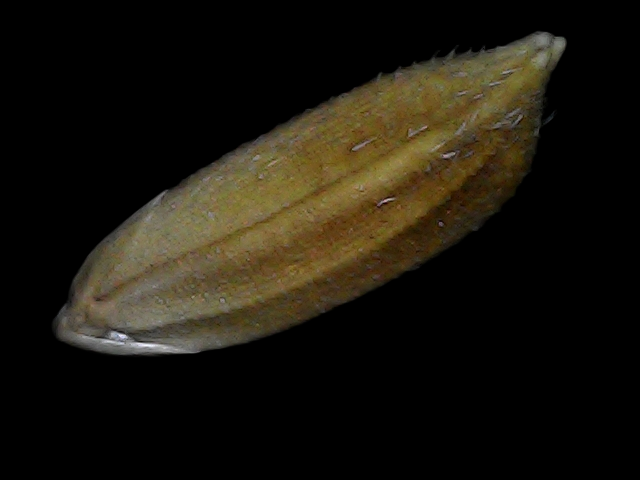
Rice variety: Bd91